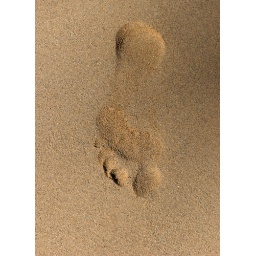
footprint in sand on the beach